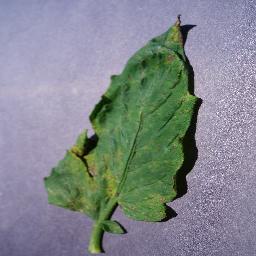
Label: Tomato___Septoria_leaf_spot